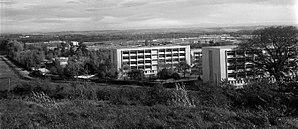
Quartier de Rangueil. Le 5 Novembre 1963. Vue du complexe scientifique de Rangueil. Français
L’université Toulouse-III-Paul-Sabatier, est une université française, située à Toulouse.
L’université de Toulouse était l’une des plus importantes et des plus anciennes universités médiévales françaises. Elle fut fondée en 1229 par le comte de Toulouse, Raimond VII, à la suite du traité de Meaux. Supprimée à la Révolution, en 1793, elle fut refondée en 1896 dans le cadre de la réorganisation de l'enseignement supérieur. Elle disparut finalement en 1969 en donnant naissance aux trois universités toulousaines actuelles : l'université Toulouse-I-Capitole, l'université Toulouse-II-Jean-Jaurès et l'université Toulouse-III-Paul-Sabatier, ainsi qu'à l'institut national polytechnique de Toulouse.